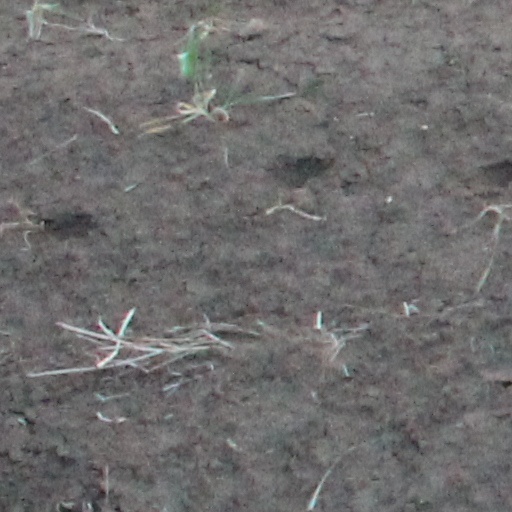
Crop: wheat